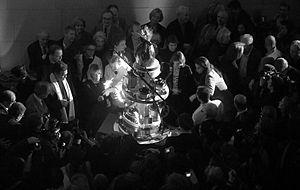
Jeanne Moreau à la Cinémathèque française pour ses soixante ans de cinéma le 6 février 2008
Jeanne Moreau est une actrice, chanteuse et réalisatrice française, née le 23 janvier 1928 à Paris où elle est morte le 31 juillet 2017.